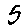
Label: 5